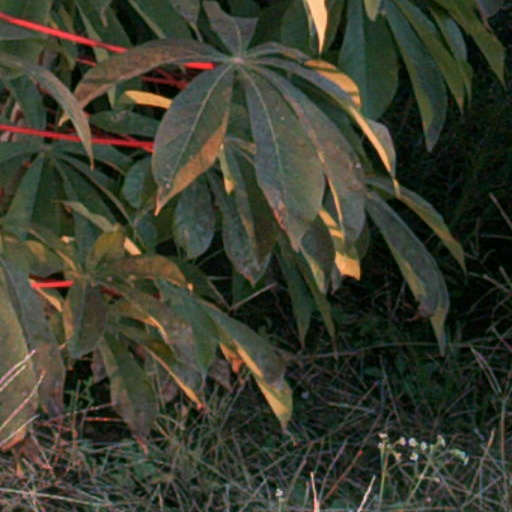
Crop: cassava